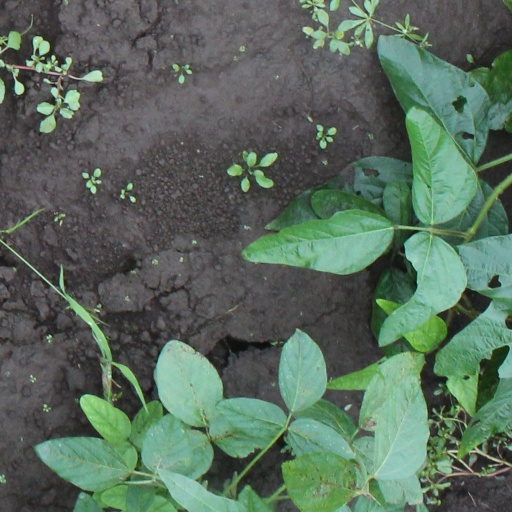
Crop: soybean